Antony the Younger

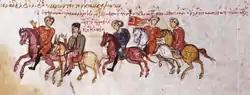
Petronas (far left) with the monk who foretold his victory at Lalakaon, here called "John of Mount Latros". Miniature from the "Madrid Skylitzes"

In he cured Petronas, the uncle of Emperor Michael III, who became his disciple. The two had a very close relationship, and Antony is said to have prophesied Petronas' great victory over the Arabs in 863 at the Battle of Lalakaon. In that year, he moved to Ephesus, before returning to Constantinople in 865, spending the final days until his death on 11 November in the Monastery of Leo the Deacon.